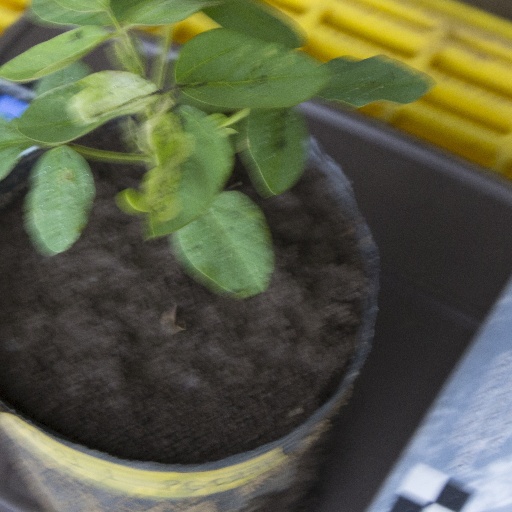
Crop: soybean